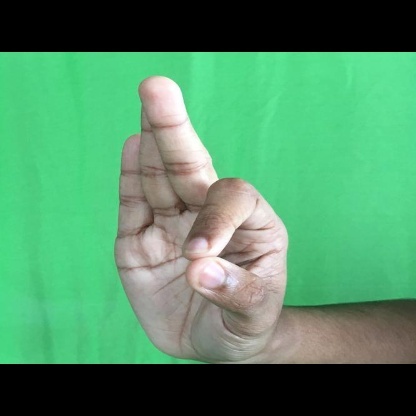
Mudra: Aralam